Pyruvate kinase

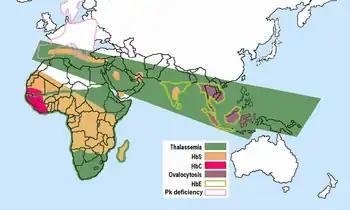
Distribution of red blood cell abnormalities worldwide

A reversible enzyme with a similar function, pyruvate phosphate dikinase (PPDK), is found in some bacteria and has been transferred to a number of anaerobic eukaryote groups (for example, "Streblomastix", "Giardia", "Entamoeba", and "Trichomonas"), it seems via horizontal gene transfer on two or more occasions. In some cases, the same organism will have both pyruvate kinase and PPDK.